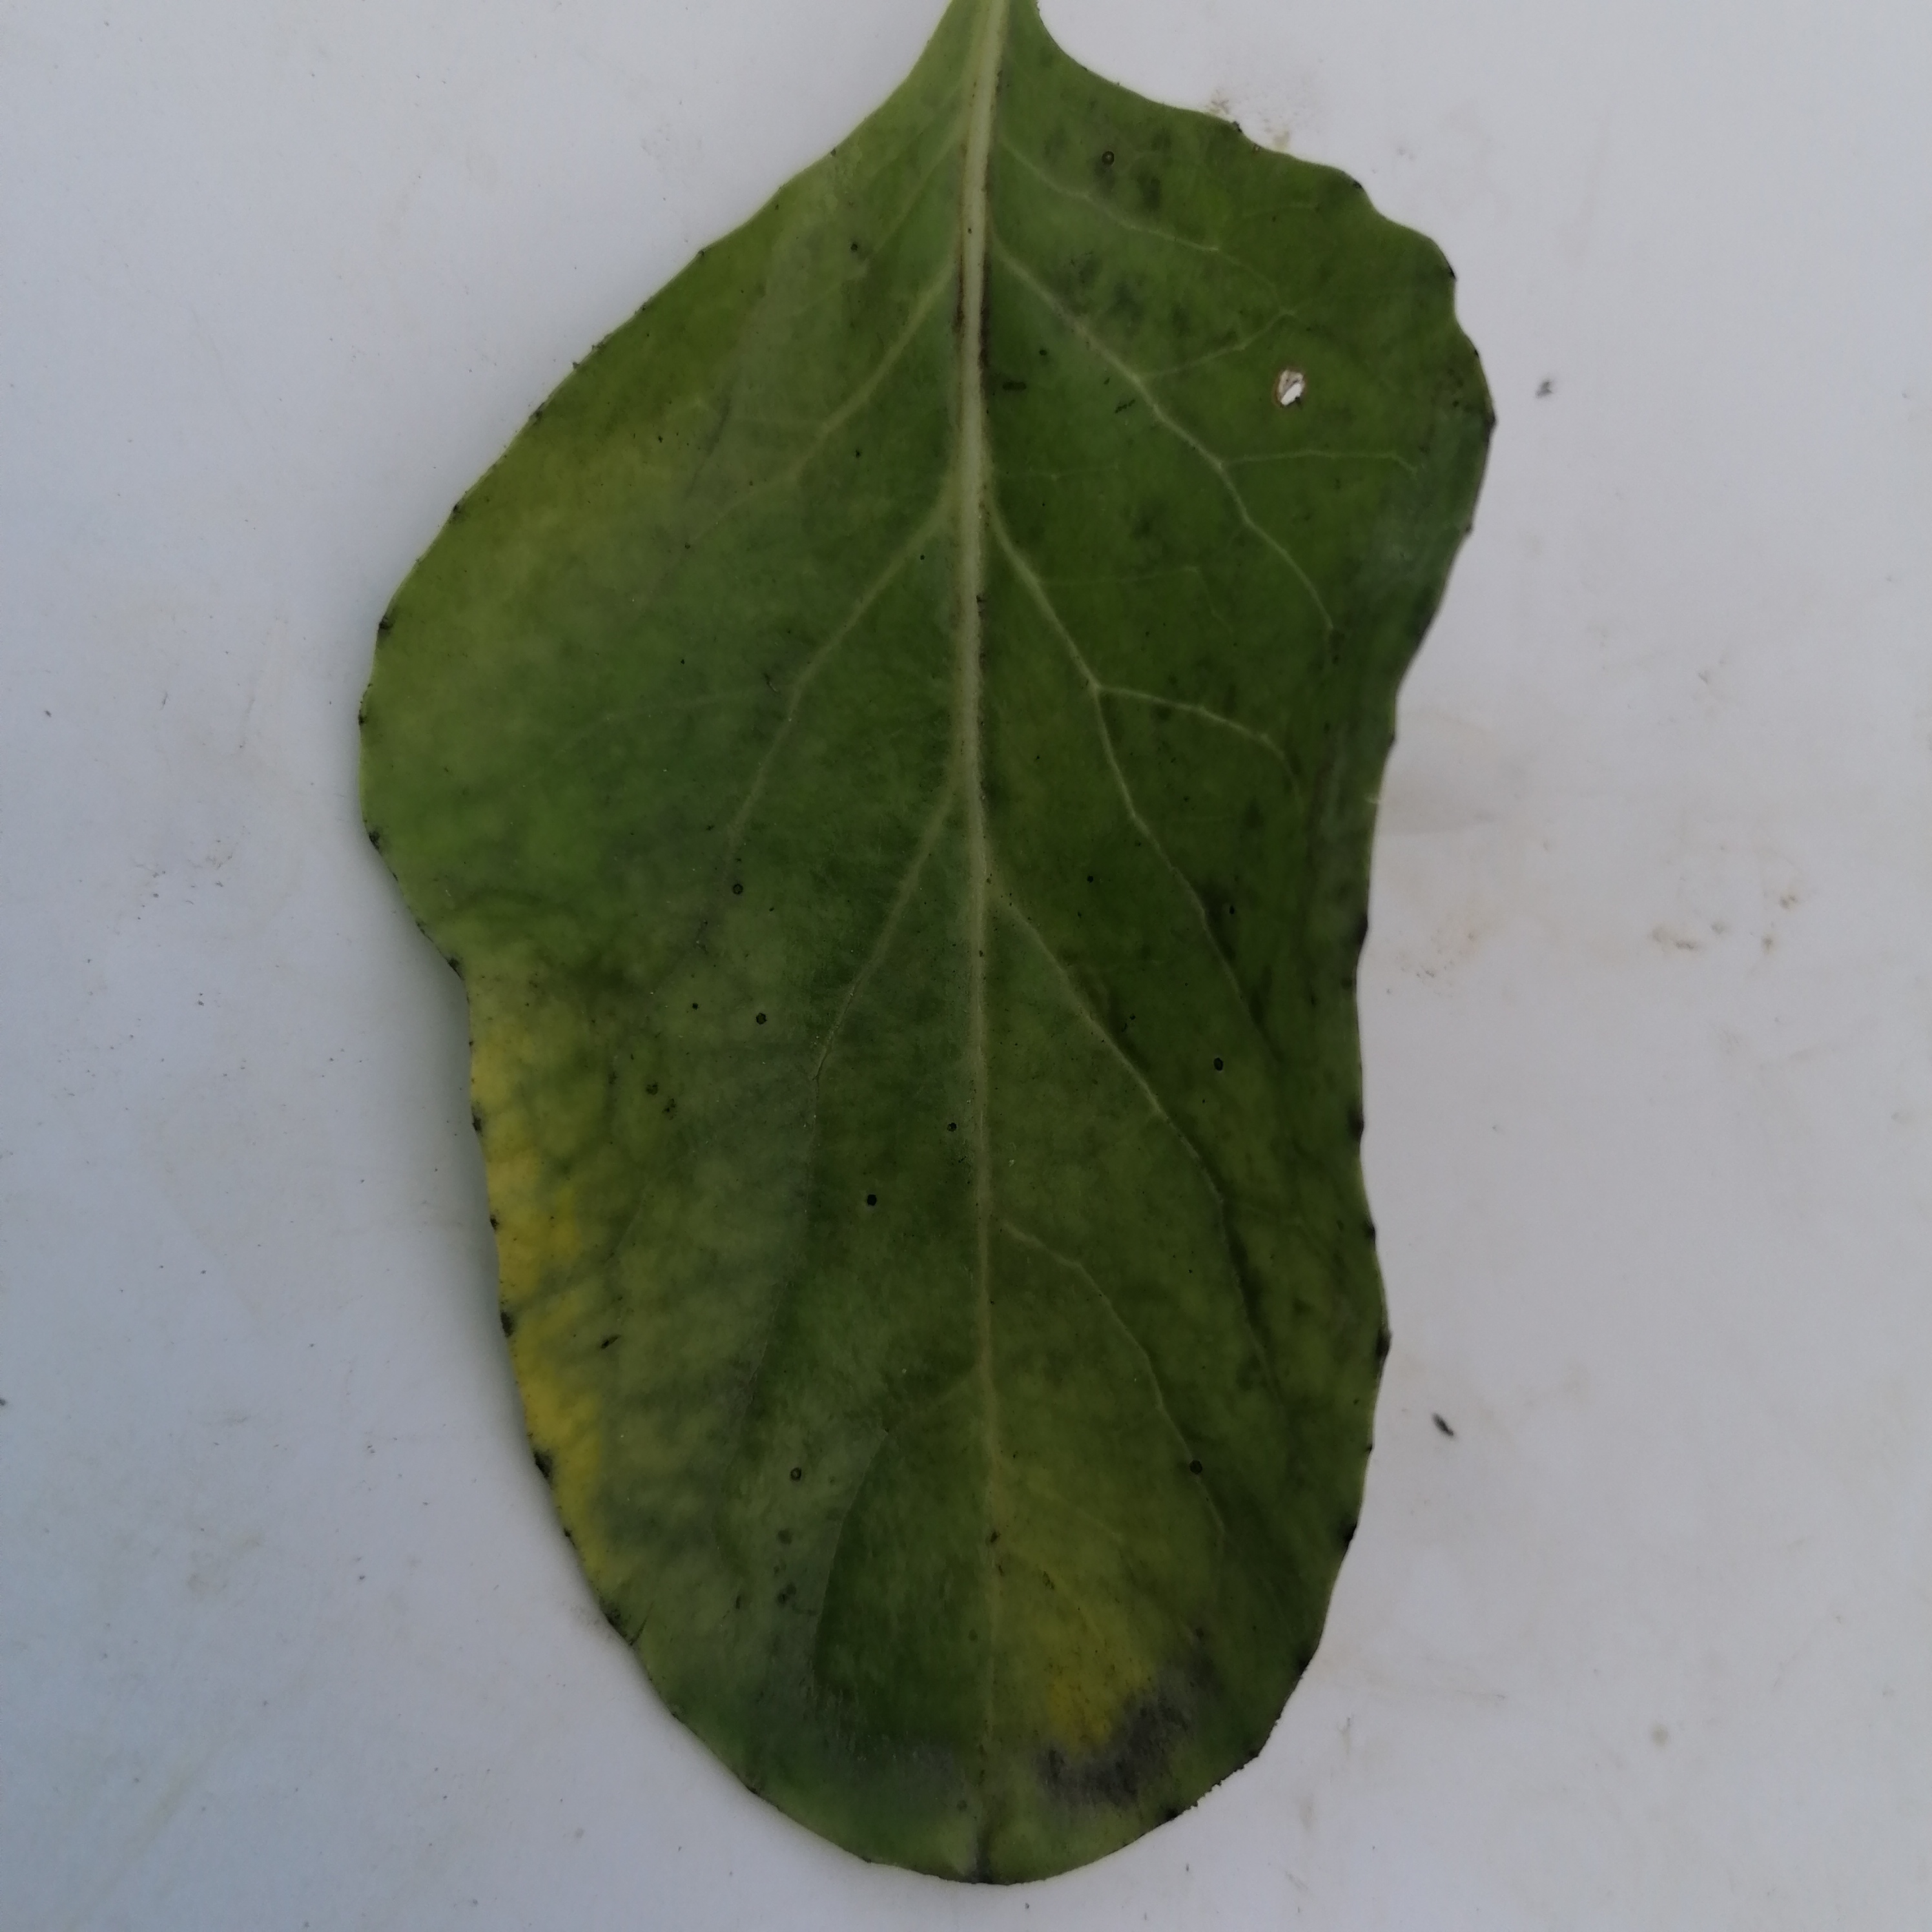
Label: Black Rot